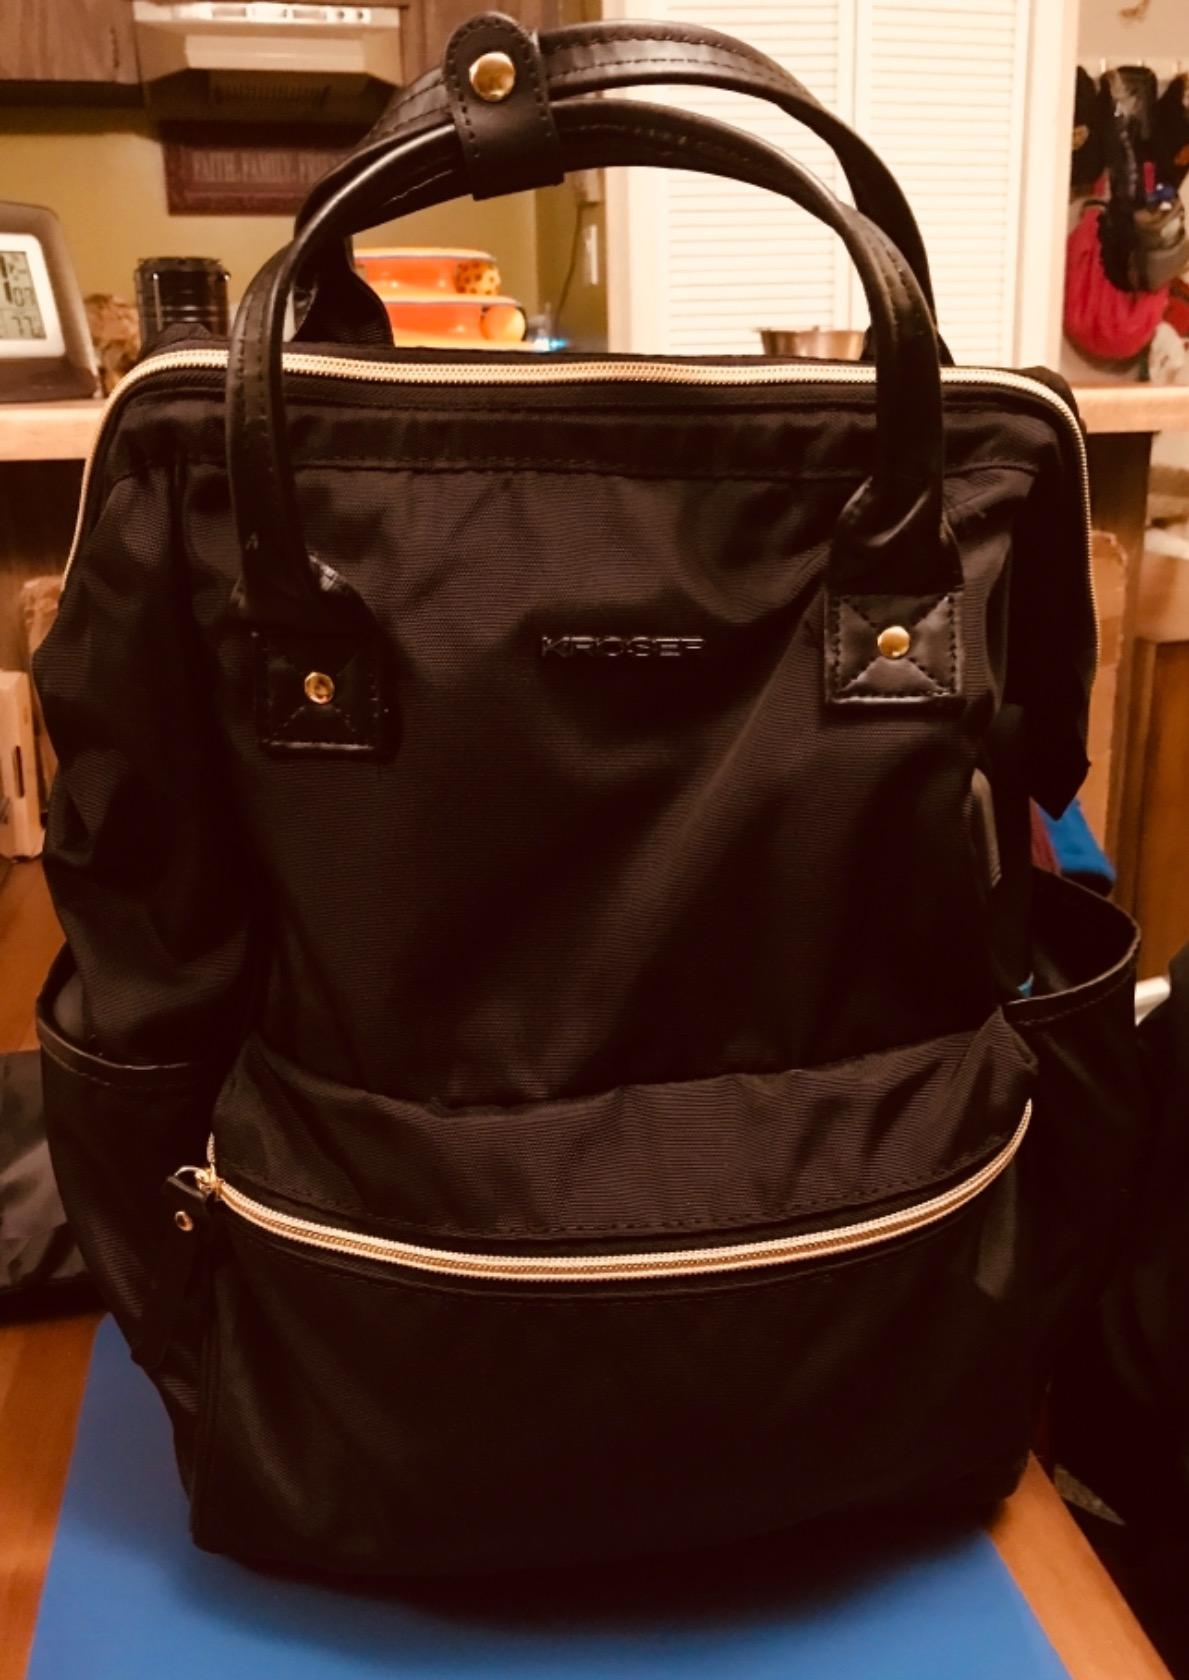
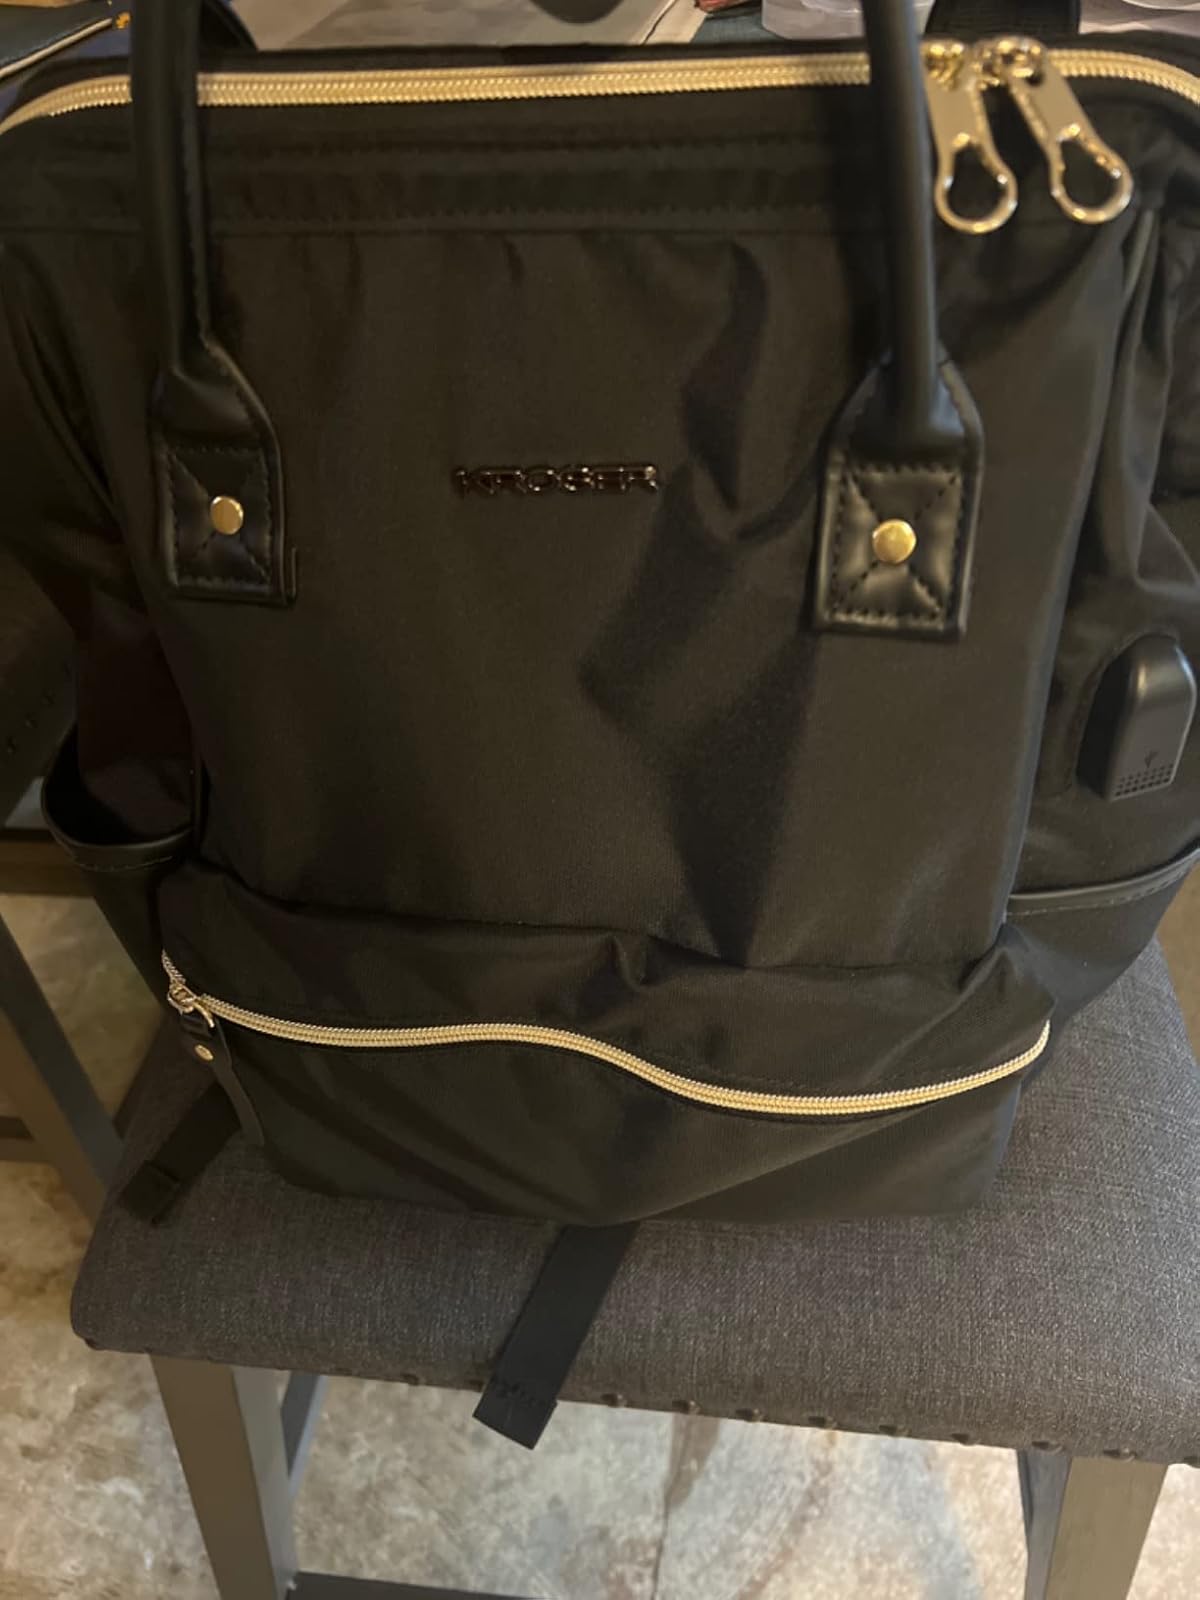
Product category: bag
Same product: yes